Compass Point Studios

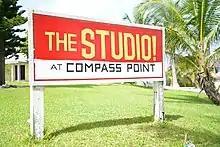
Compass Point Studios

Compass Point Studios was a music recording studio in the Bahamas, founded in 1977 by Chris Blackwell, the owner of Island Records. The concept of the studio was of a recording facility supported by in-house sets of artists, musicians, producers and engineers, all dedicated to a specific and recognisable sound and style. The session band at the studios, as well as visiting recording artists, became known as the Compass Point All Stars.